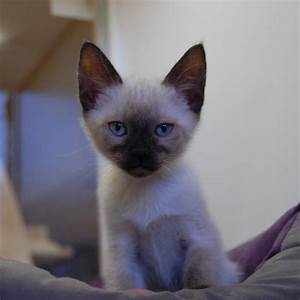
Label: gatto